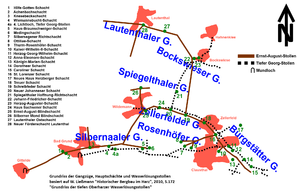
La Galerie Tiefer Georg est une galerie de mine d'exhaure creusée de 1777 à 1799, de Bad Grund à Clausthal-Zellerfeld, afin de drainer les exploitations minières du Haut-Harz extrayant la galène argentifère. Nommée en l'honneur de George III, électeur de Brunswick-Lunebourg et roi Grande-Bretagne et d'Irlande, elle a été la plus longue et la plus profonde des galeries d'exhaure du Haut-Harz avant la mise en service de la Galerie Ernst August.